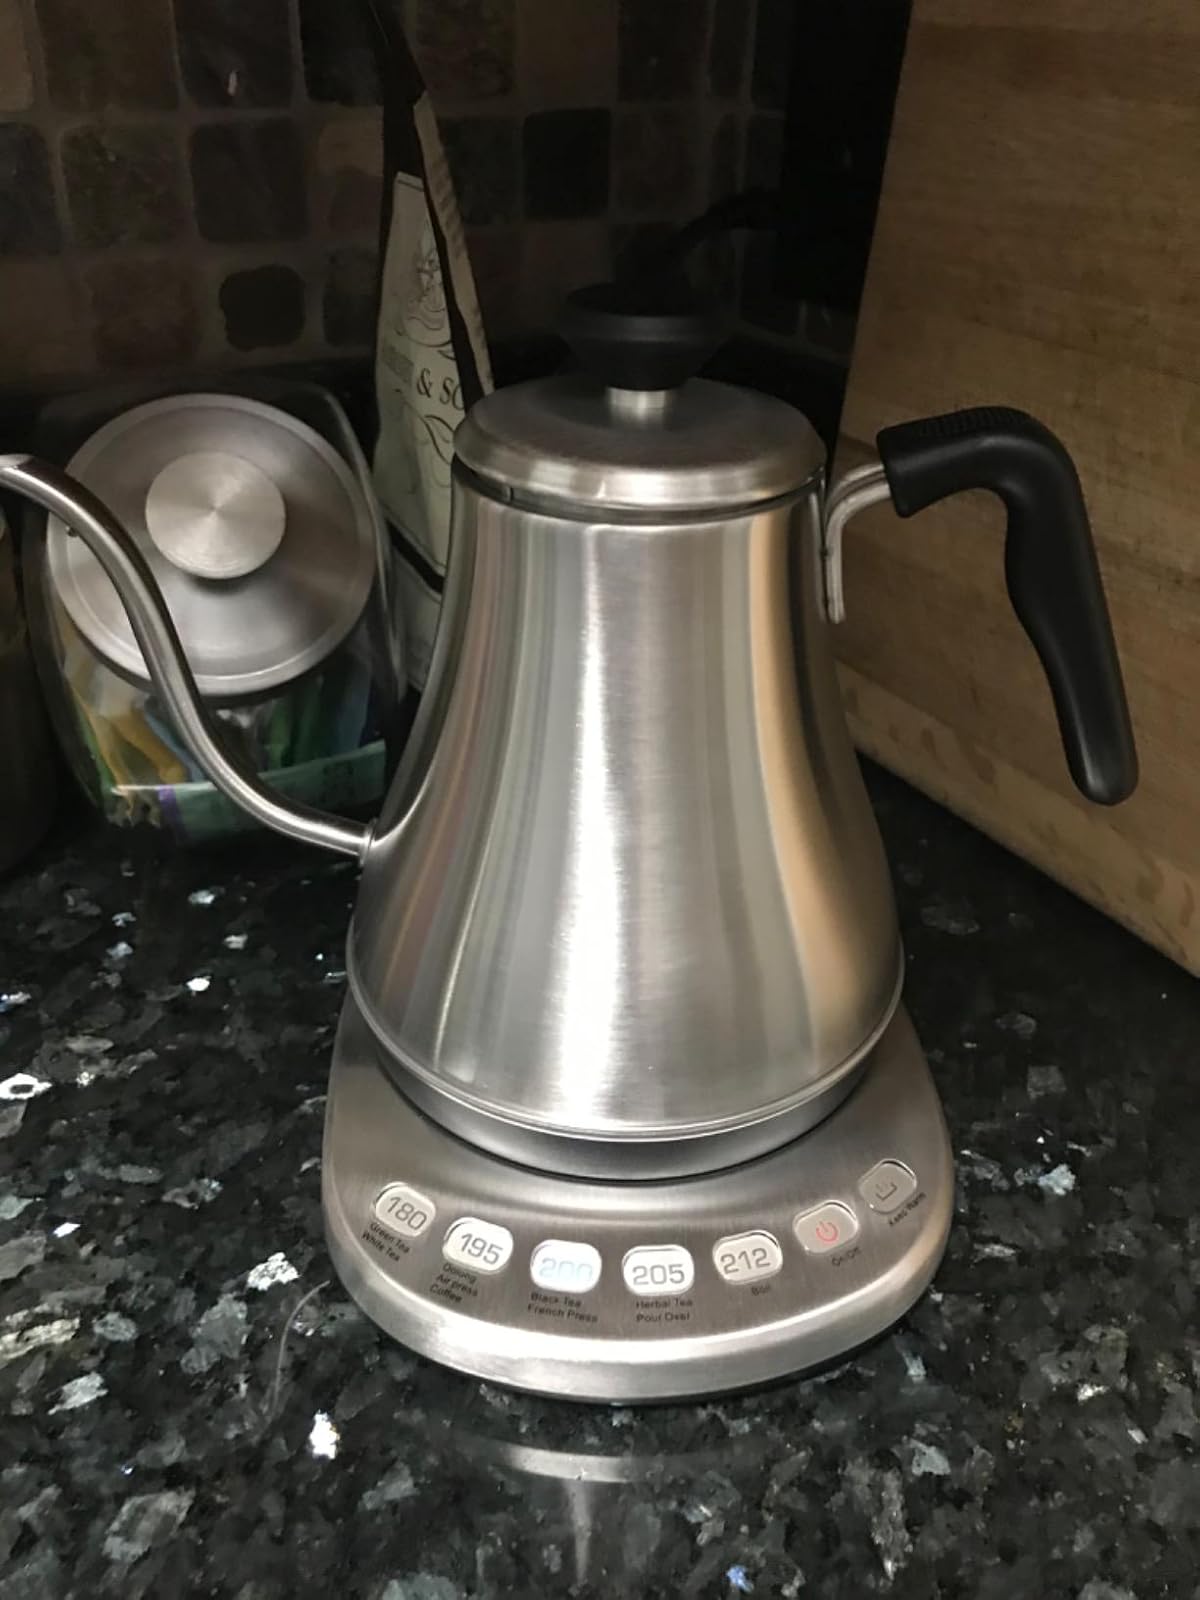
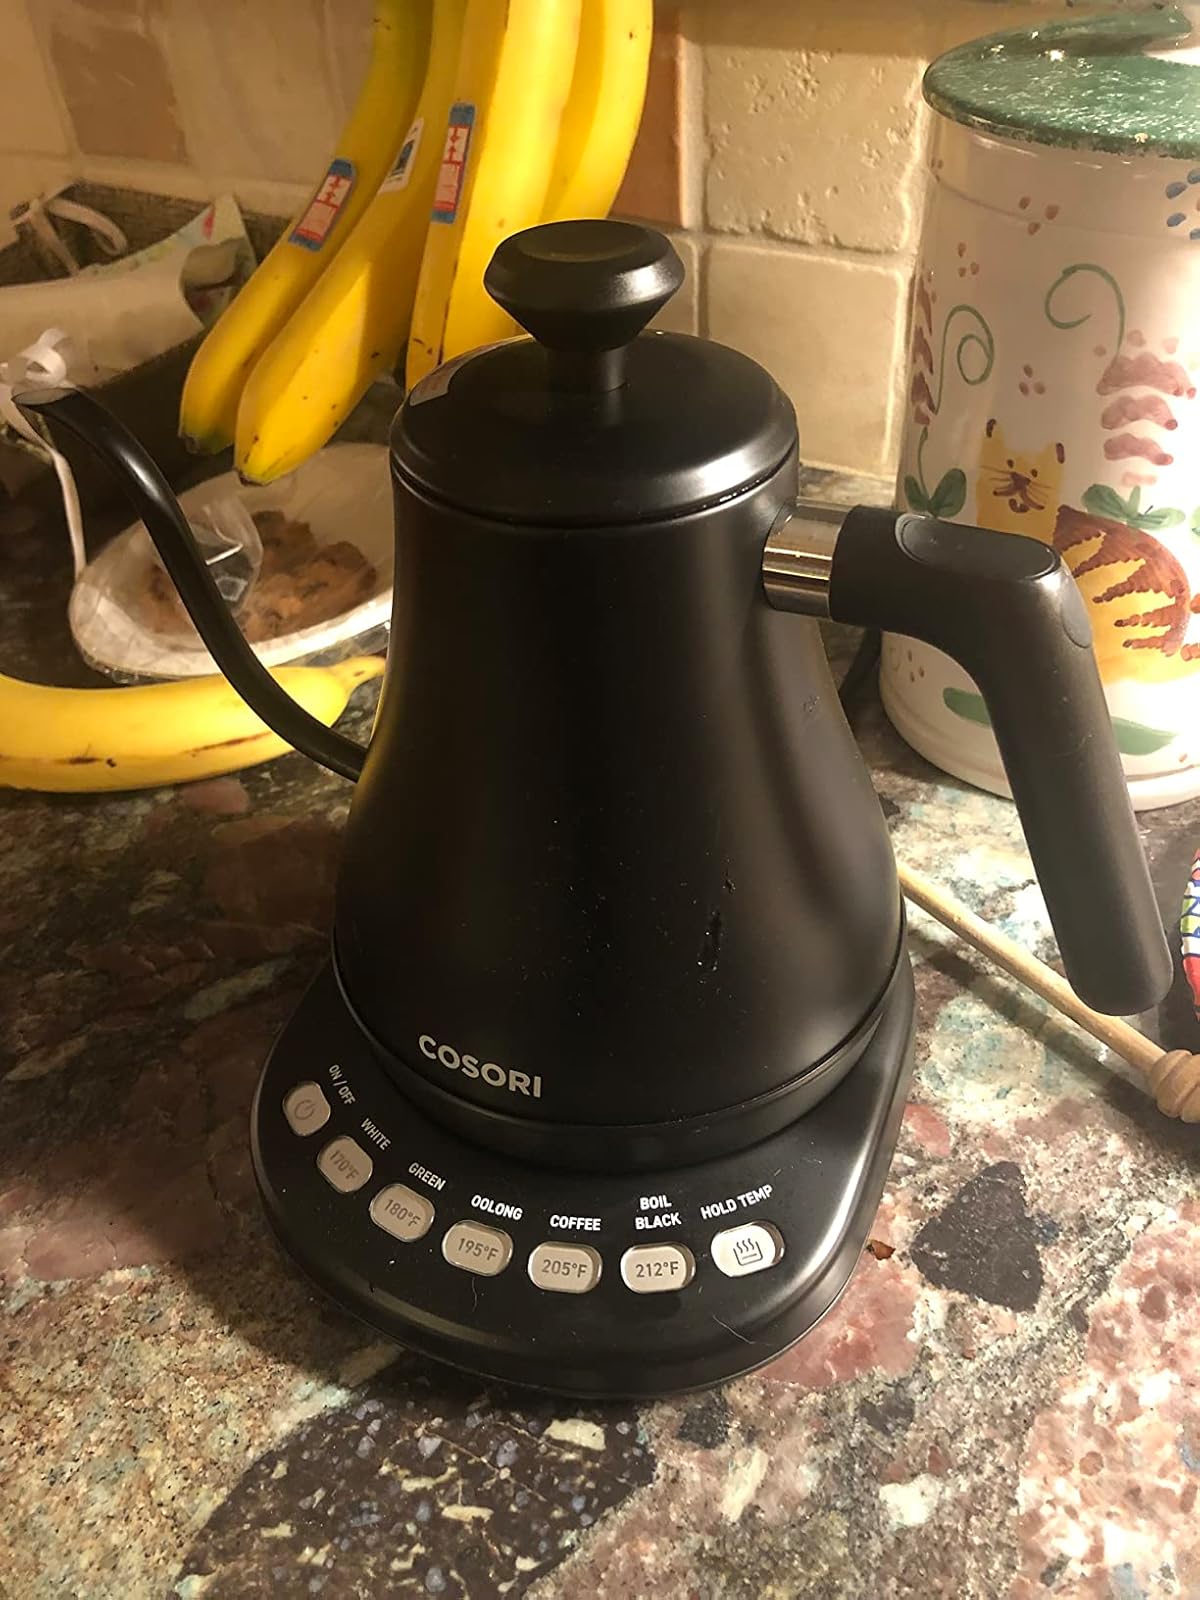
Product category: items_kettle
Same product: no